Sigvert Grubbe House

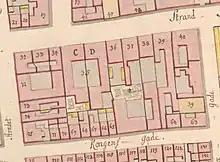
No. 38 seen in a detail from Christian Gedde's map of Christianshavn Quarter, 1757

On 20 December 1745, No. 21 was acquired by Jacob Italiaender. Born in around 1704 in Amsterdam, he came from a Sephardi Jewish family of tobacco manufacturers. His parents were Benjamin Italiaender and Judith Gitche Jacob Littau. On 27 September 1727, he was married to his cousin Mariana Isaac Italiaender. They moved to Copenhagen in around 1743. On 14 November, he was under the company name Jacob Italiener Benjamin & Gebroders granted a royal privilege to establish a tobacco factory in Christianshavn and Aalborg. The branch in Christianshavn opened the same year and was initially located in Langebrogade. The one in Aalborg did not open until around 1759 and had closed again before 1773. Tax records seem to indicate that he remained a resident of his old property in Langebrogade until 1749. His property in Strandgade was listed as No. 38 in the new cadastre of 1756. Italiaender established a private synagogue on his property. It is believed that it was located in a building on the rear with access from Kongensgade (now Wildersgade).